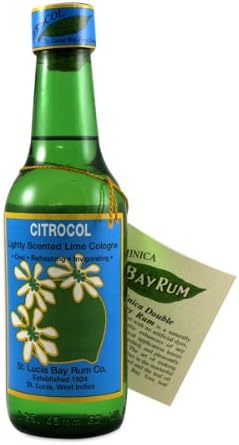
Citrocol Lime After Shave Cologne 10oz after shave by St. Lucia Bay Rum Co.
Category: Health & Personal Care
Citrocol is a tradition in the West Indies. A masterful blending of essential oils and the purest of alcohol. Splash on liberally after showering, bathing, or shaving. Use to scent bath water. Refreshing and invigorating. Tones and conditions. Lightly scented with the clean fresh fragrance of lime oil. Presented in a beautiful glass bottle with cork stopper.
Features: 10oz after shave | Country of origin: Usa | Please read all label information on delivery.